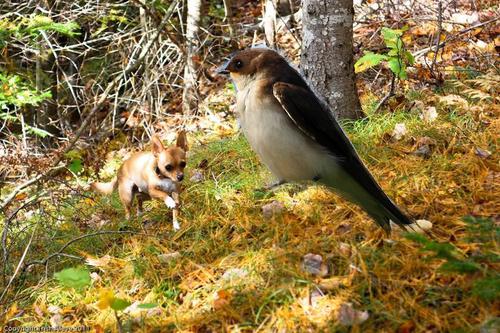
Bird species: Bank_Swallow
Bird type: landbird
Background: land